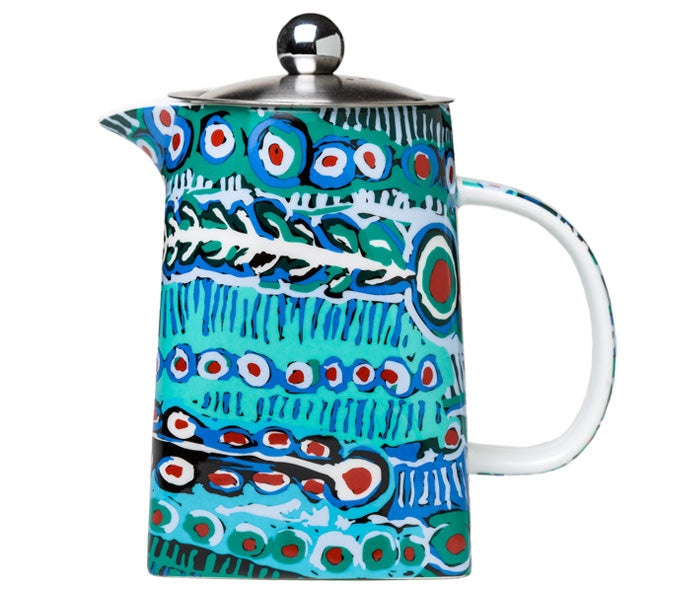
Teapot Featuring A Design By Murtie Morris
Royalties from this product directly benefit the artist and their community. Fine Bone China Teapot with Stainless Steel Strainer. Height (no Lid): 13cm Capacity: ml. Ideal for 2 cups of tea. Based on artwork by Murdie Morris. Presented in a gift box featuring information about the artist and artwork. ﻿
Brand: Aboriginal Bush Traders
Category: Home & Garden > Kitchen & Dining > Tableware > Coffee Servers & Teapots